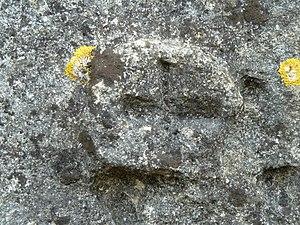
Corniéville Abbaye de Rangéval mur d'enceinte petite croix
L'abbaye de Rangéval ou abbaye Sainte-Marie-Madeleine de Rengéval est une ancienne abbaye située sur le territoire de la commune de Geville dans la Meuse, sur la route de Boucq.
Cette page concerne les événements qui se sont produits au douzième siècle en Lorraine.